Léon Lalanne

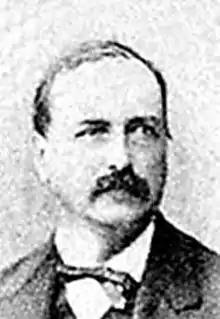
Léon Lalanne

Léon Louis Lalanne (real surname: Chrétien-Lalanne; 3 July 1811 – 12 March 1892) was a French engineer and politician.